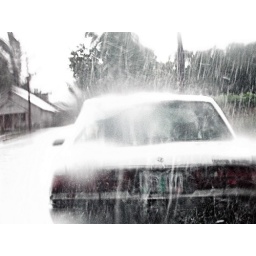
Needless to say I sat in the car a bit before I attempted running to the door